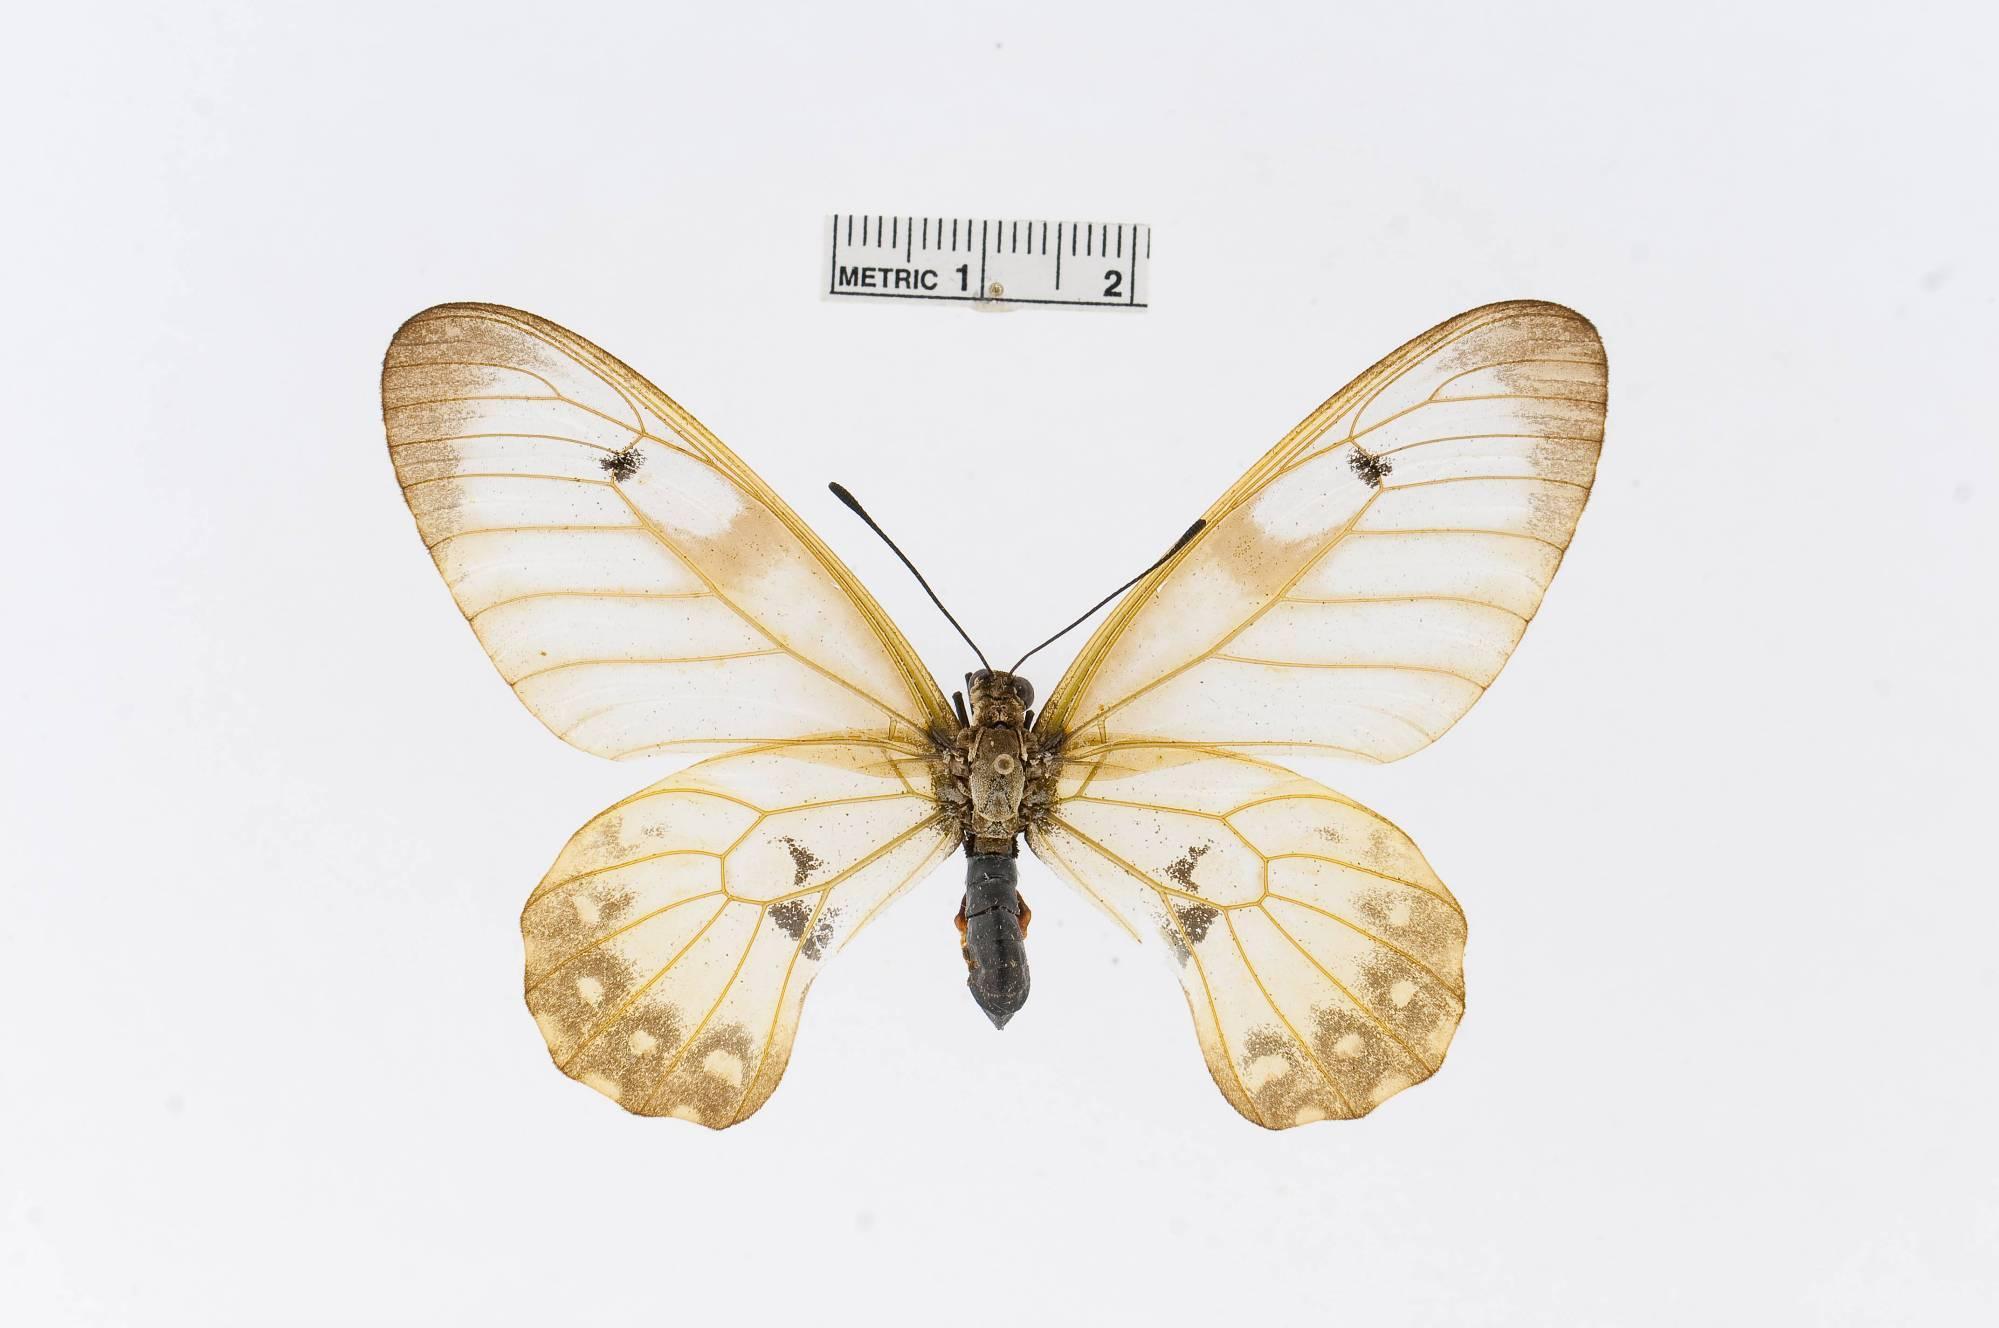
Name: Cressida cressida
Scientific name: Cressida cressida
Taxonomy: Animalia, Arthropoda, Insecta, Lepidoptera, Papilionidae, Papilioninae
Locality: Port Douglas, [Not Stated], Queensland, Australia
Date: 1 May 1972